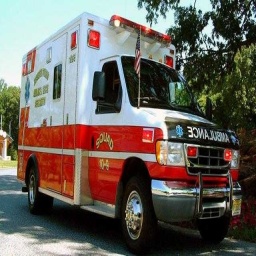
Label: ambulance